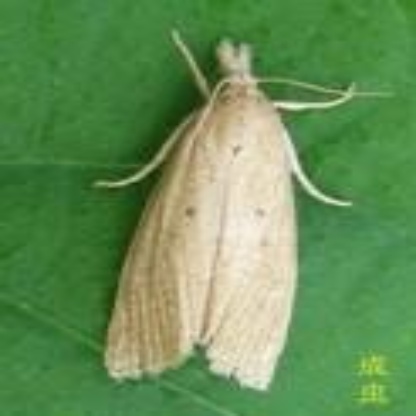
Nhãn: Sâu đục thân (Sọc nâu )( Chilo suppressalis )